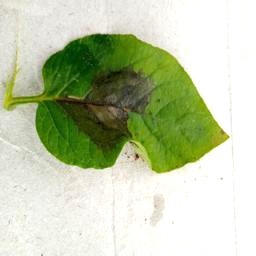
Etiqueta: Late Blight